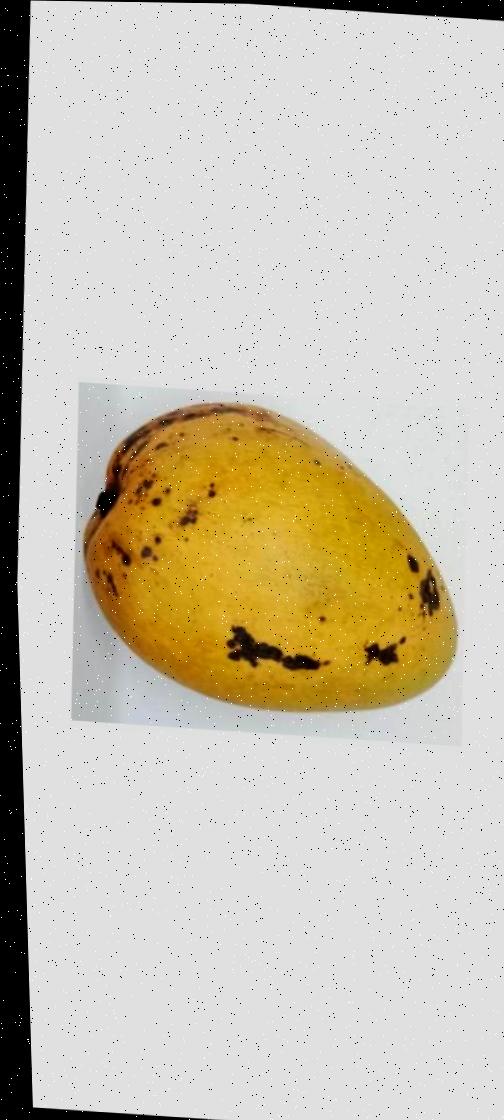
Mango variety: Bari-11